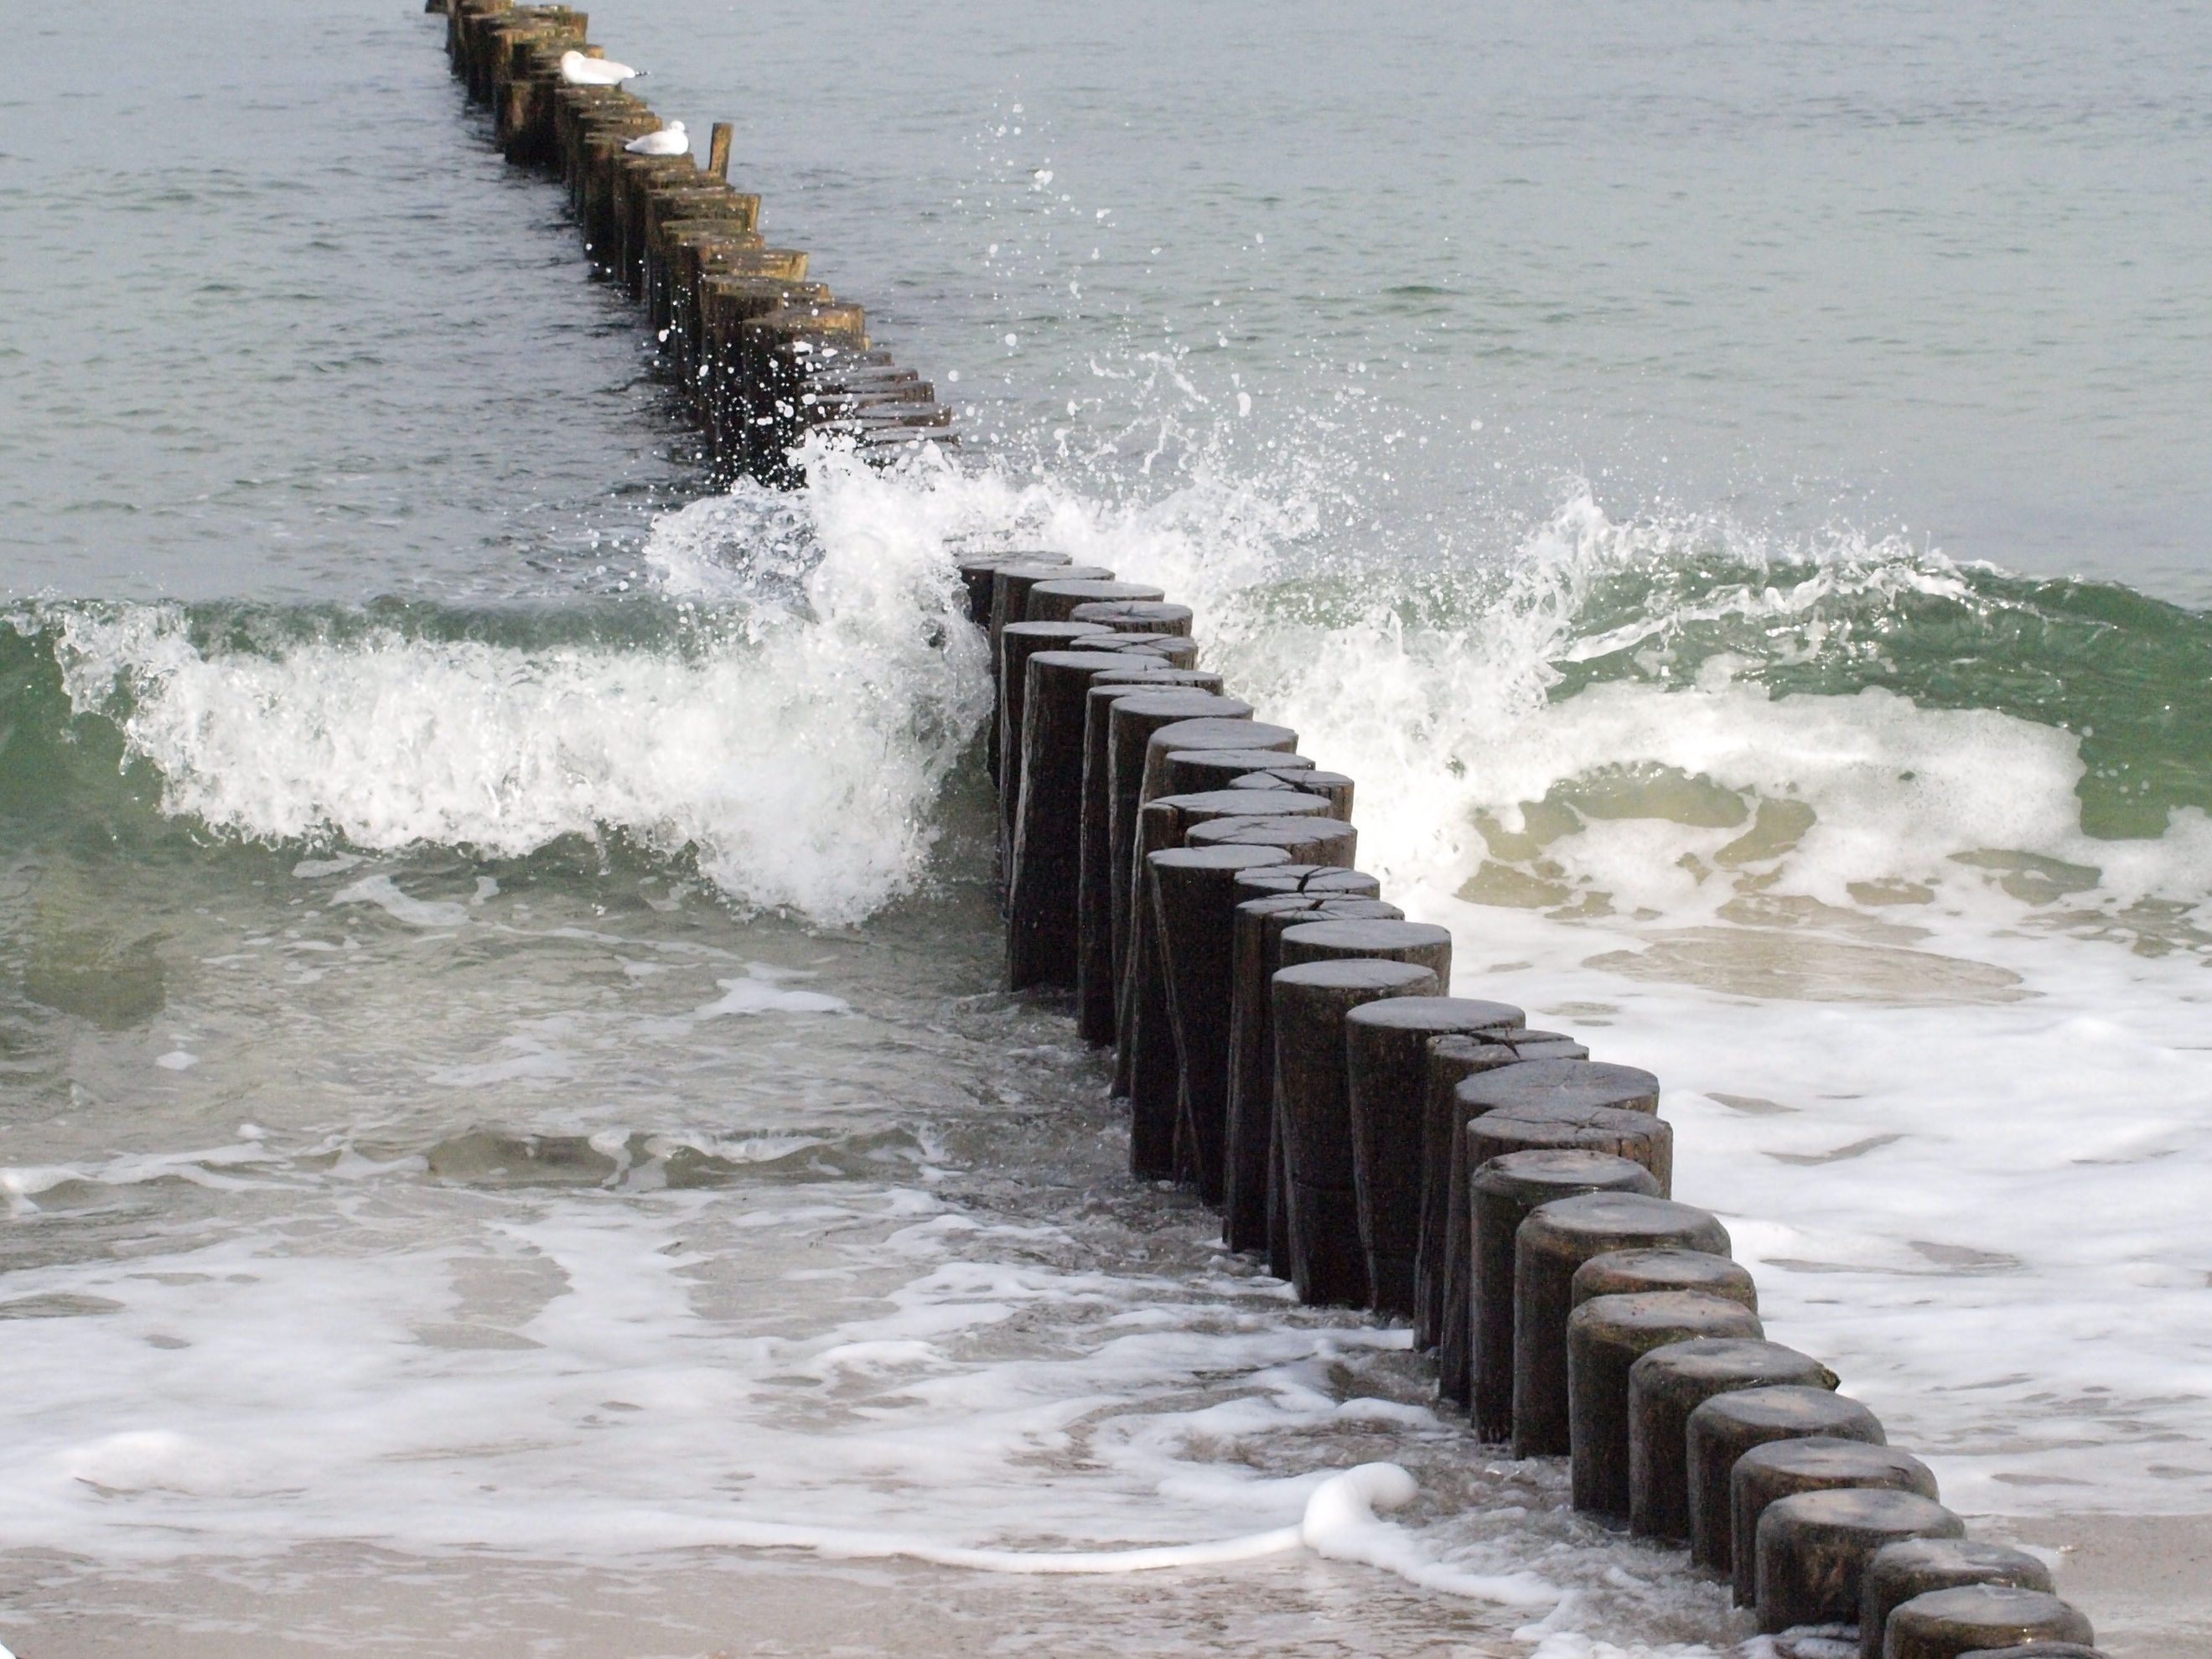
beach, sea, coast, water, ocean, shore, wave, pier, spray, body of water, dynamic, breakwater, baltic sea, groynes, wind wave